South African Class 6E1, Series 10

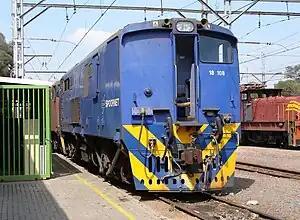
Cab 1 of Class 18E no. 18-108, ex Class 6E1 no. E2114, Capital Park, 1 October 2009

Beginning in 2000, Spoornet began a project to rebuild Series 2 to 11 Class 6E1 locomotives to Class 18E, Series 1 and Series 2 at the Transnet Rail Engineering (TRE) workshops at Koedoespoort. In the process, the cab at the no. 1 end was stripped of all controls and the driver's front and side windows were blanked off to have a toilet installed, thereby forfeiting the locomotive's bi-directional ability.